San Jose Police Department

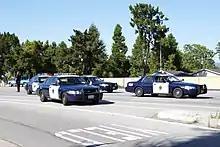
Ford Crown Victoria Police Interceptors in SJPD service.

The San Jose Police Departments officers normally carry tasers. The standard taser for the department is the TASER(R) X26P(TM) Smart Weapon. Officers are issued OC Spray, handcuffs, a baton, flashlight plus a handgun and two spare magazines. The standard issue semi-automatic handgun is a Glock. (Before 2013, it was from SIG Sauer). Squad cars are normally armed with shotguns and officers are allowed to purchase patrol rifles, with individual permission of the chief and a four-day training course. The officers own these weapons and can use them for personal use as well as departmental.